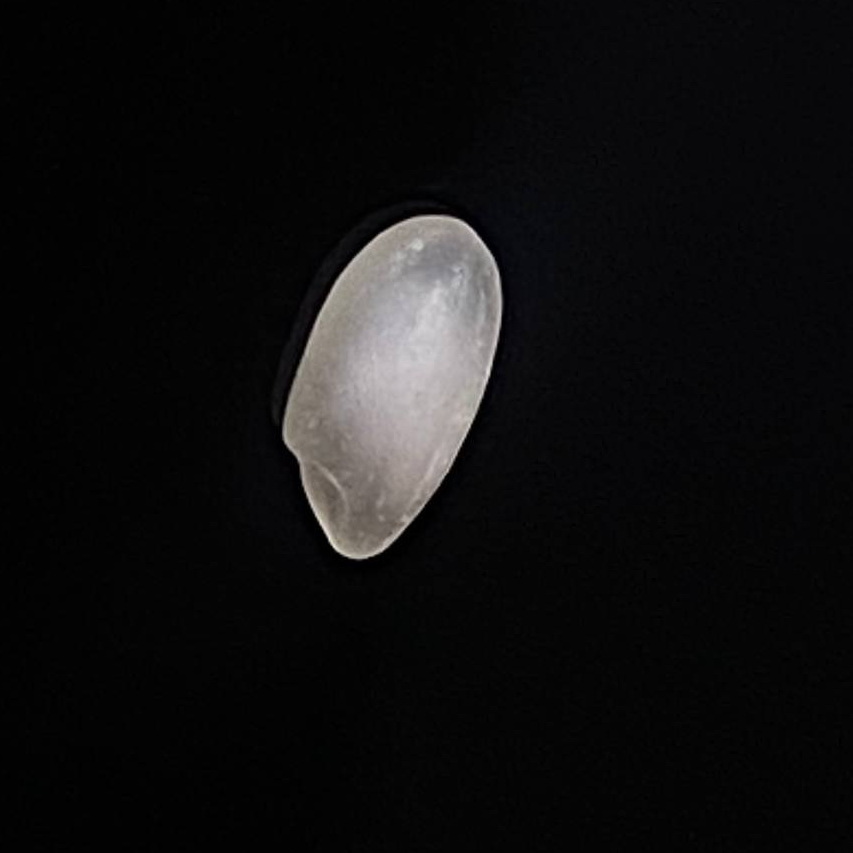
Rice variety: Bashful